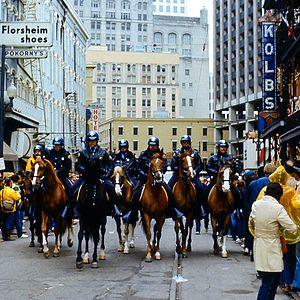
Le New Orleans Police Department est la police de la ville de La Nouvelle-Orléans, dotée d'environ 1 400 hommes dirigés par le superintendant Shaun D. Ferguson. Instituée quelques mois avant la vente de la Louisiane par la France en 1803, la police de La Nouvelle-Orléans a une longue histoire d'accusations de racisme et de corruption. Dans les années 1930, alors que le populiste Huey Long dirigeait la Louisiane, elle fut confrontée à une présence inquiétante de la mafia, qui organisa plusieurs attentats.